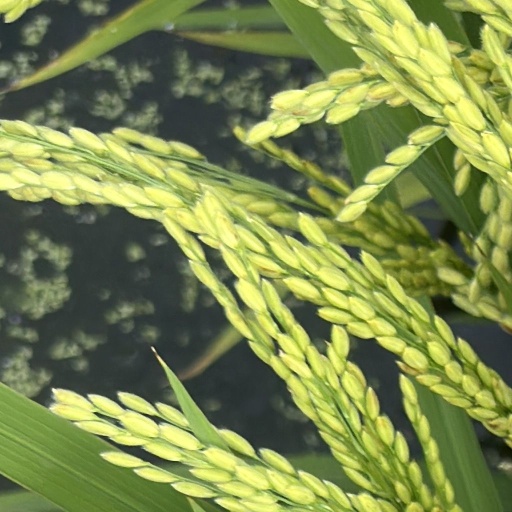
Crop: rice